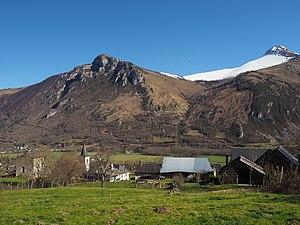
Le village de Gère, dans la commune de Gère-Bélesten.
Gère-Bélesten est une commune française, située dans le département des Pyrénées-Atlantiques en région Nouvelle-Aquitaine.